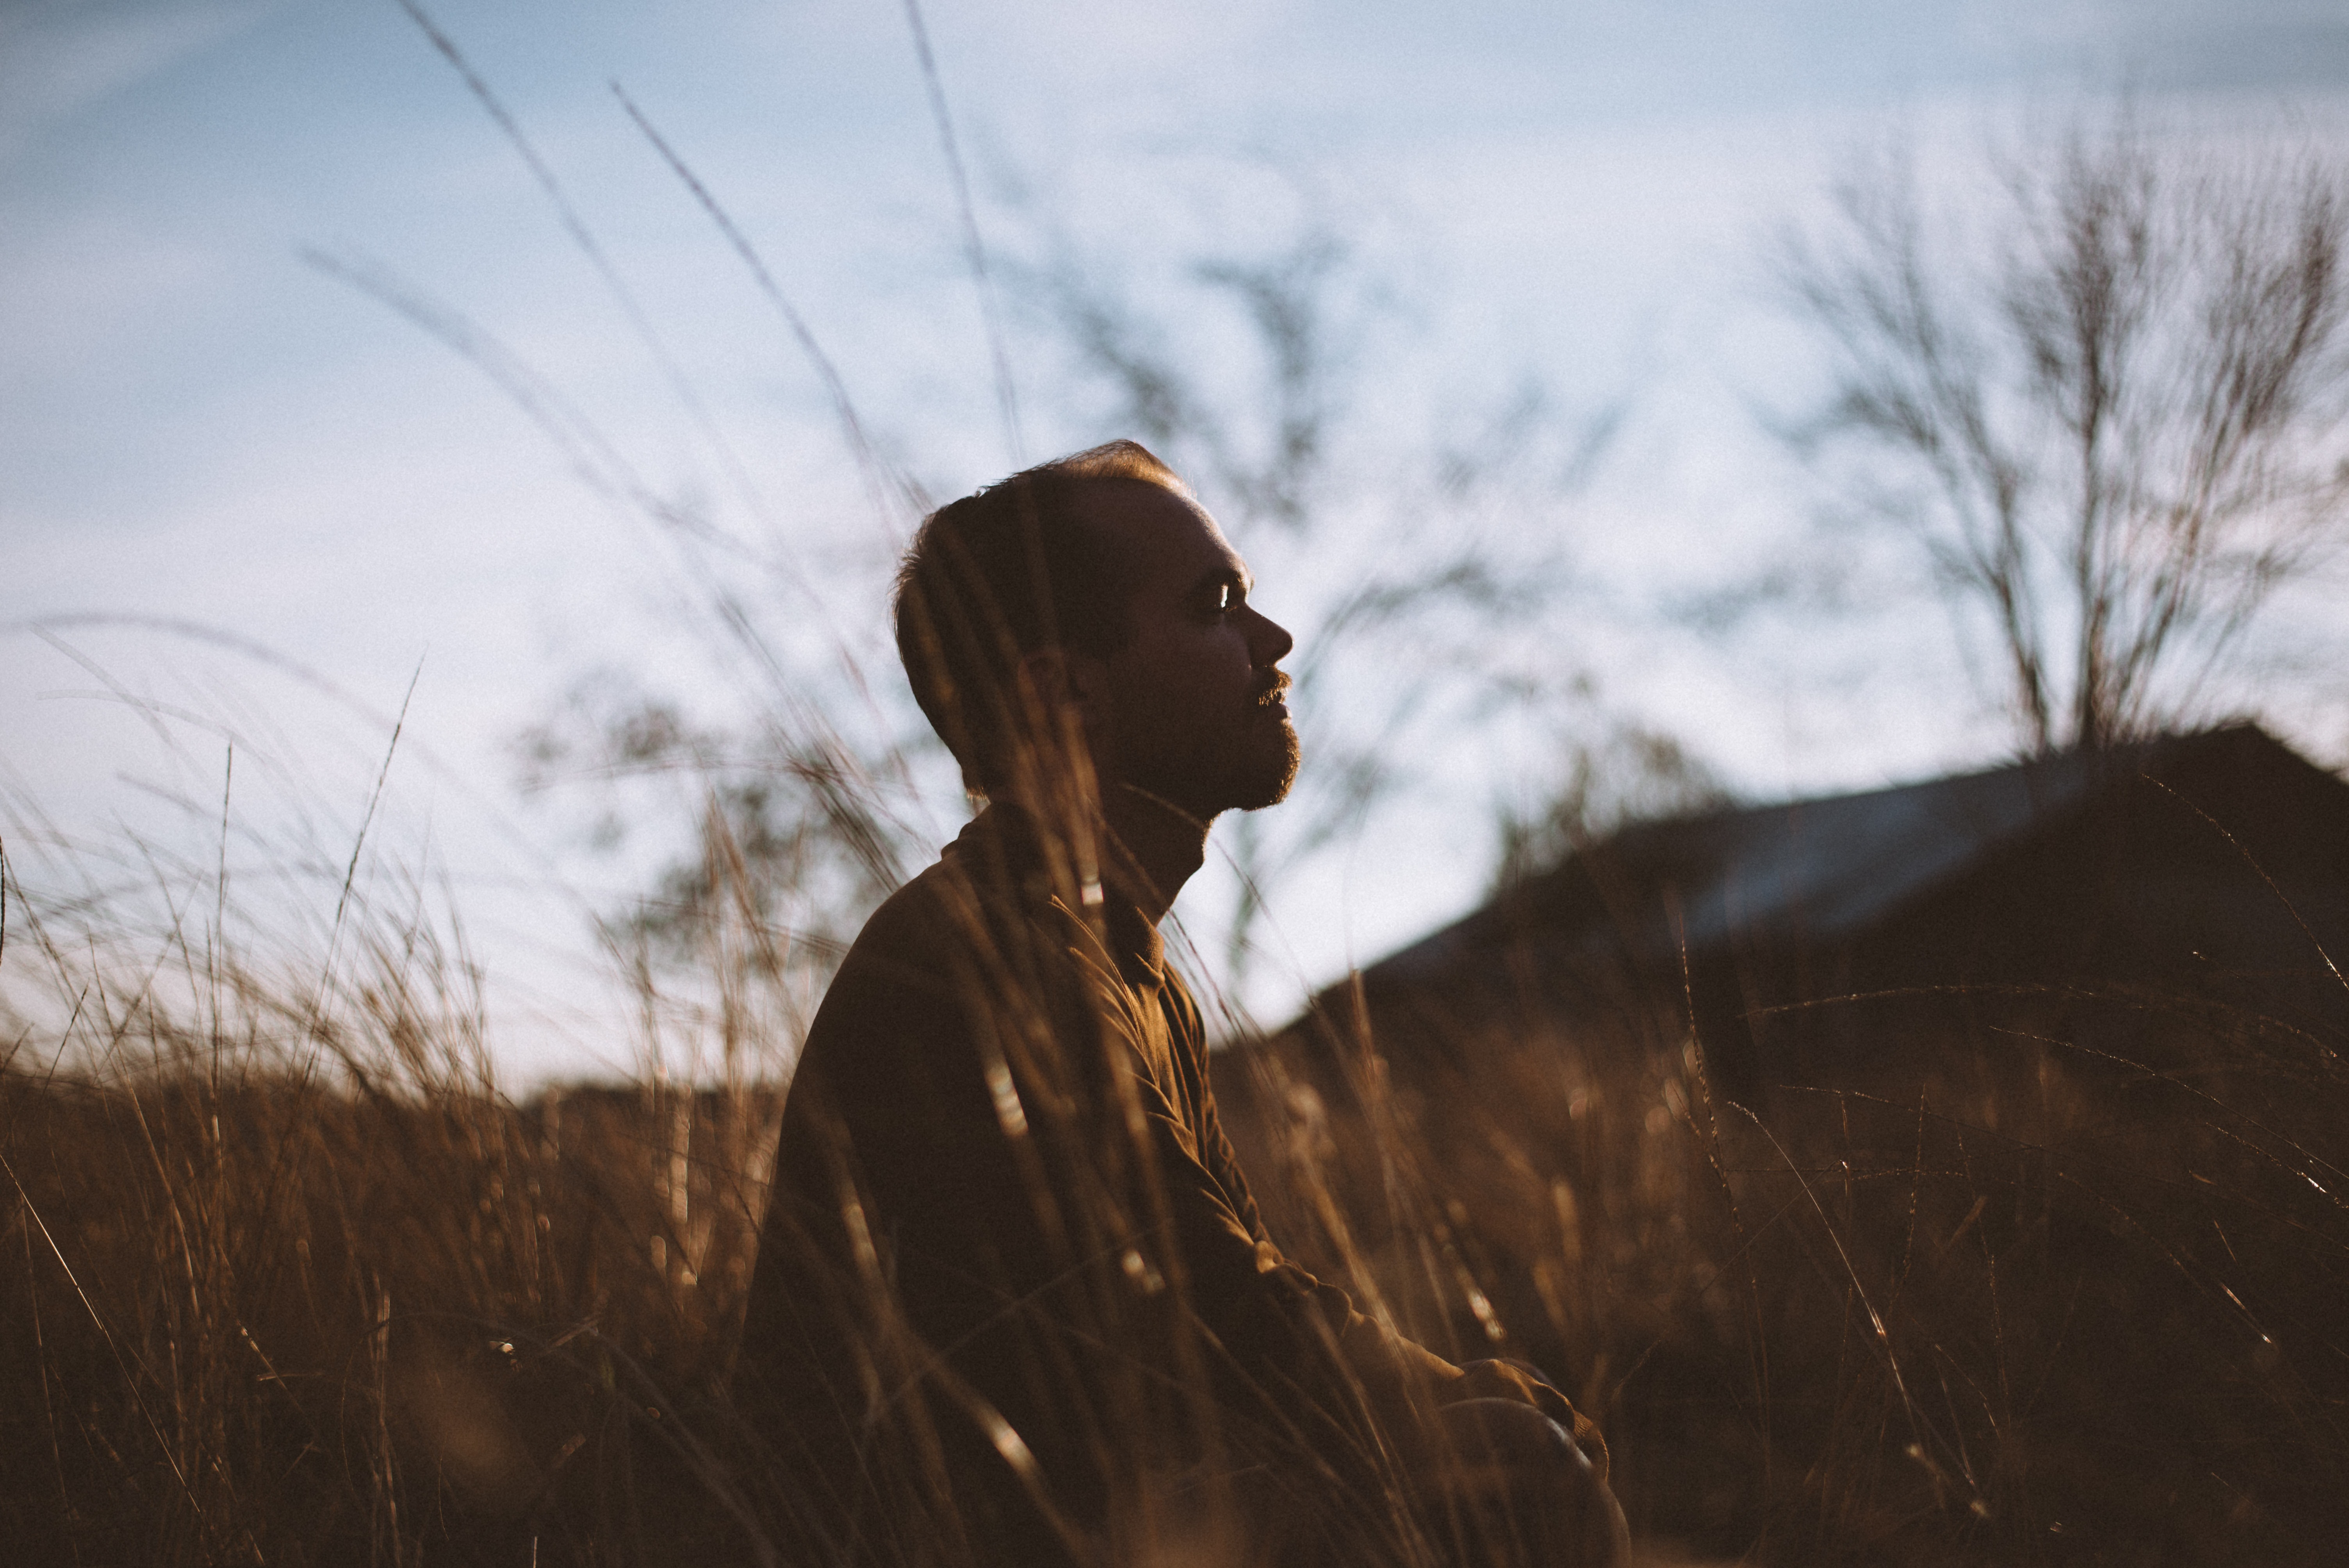
sky, girl, photography, sunlight, grass, morning, tree, backlighting, grass family, cloud, winter, fun, ecoregion, stock photography, prairie